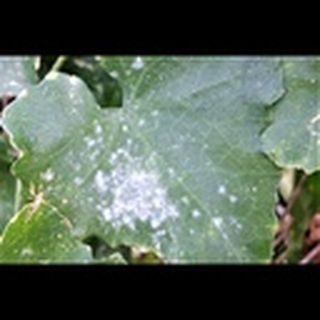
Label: cotton_powdery_mildew